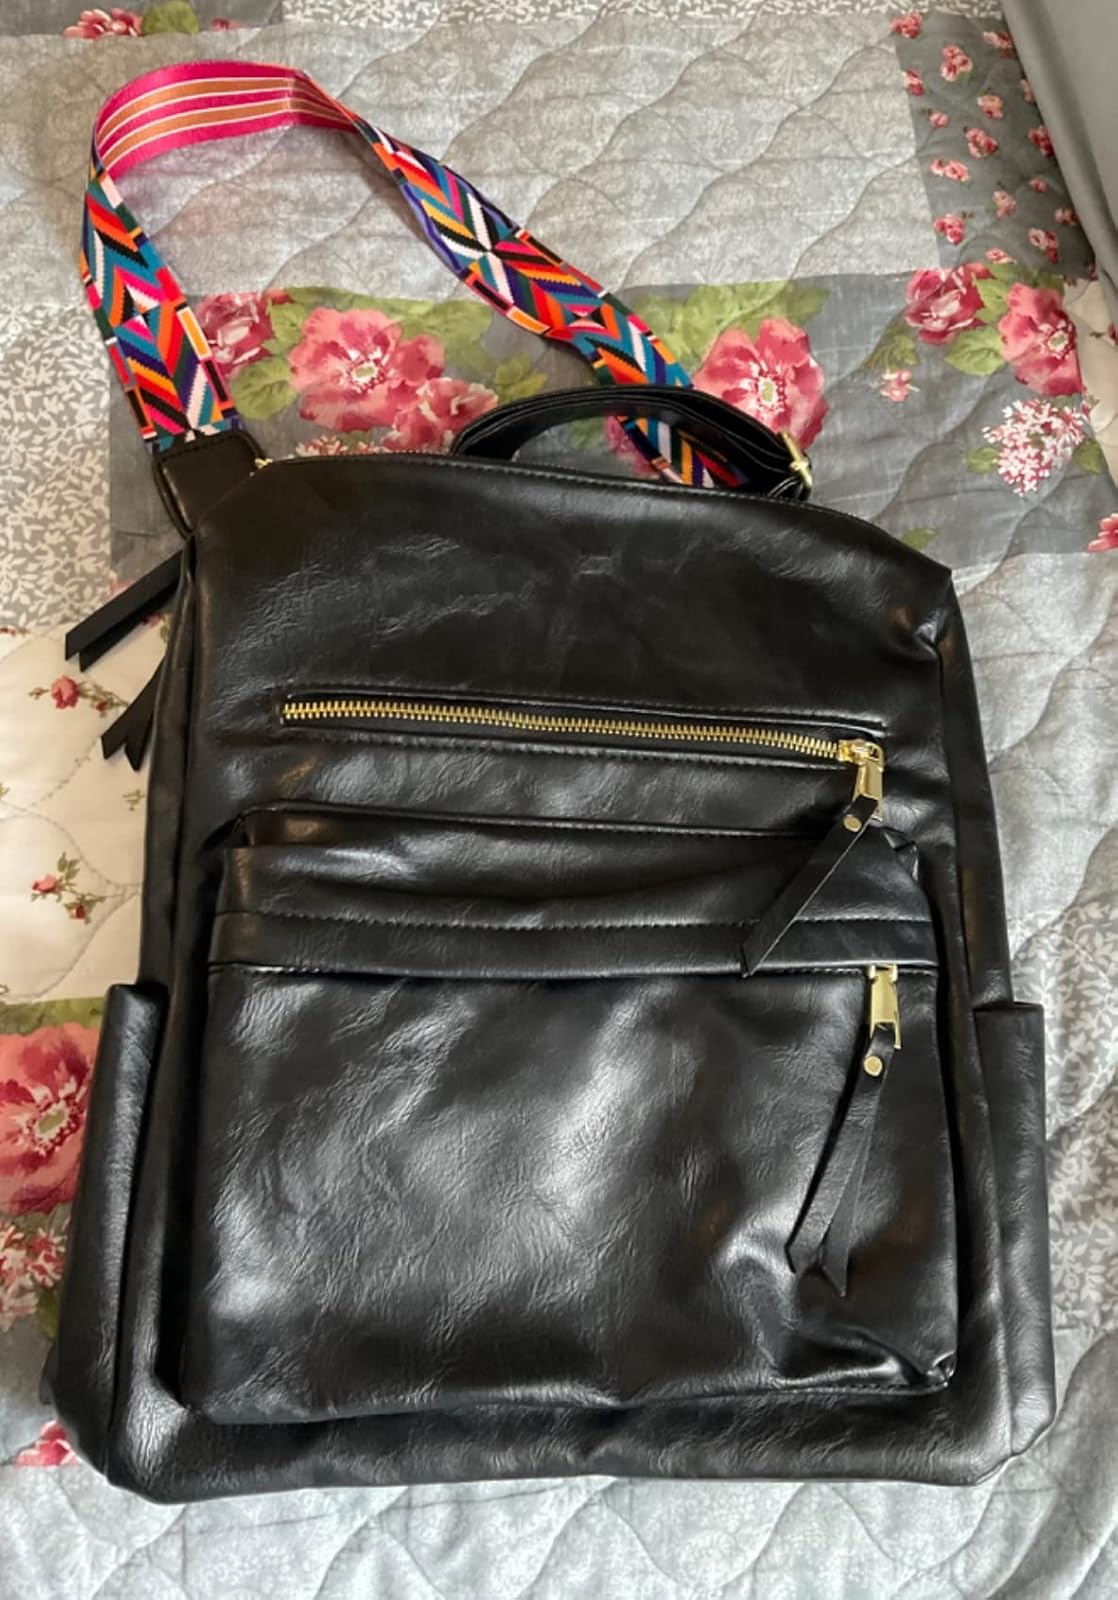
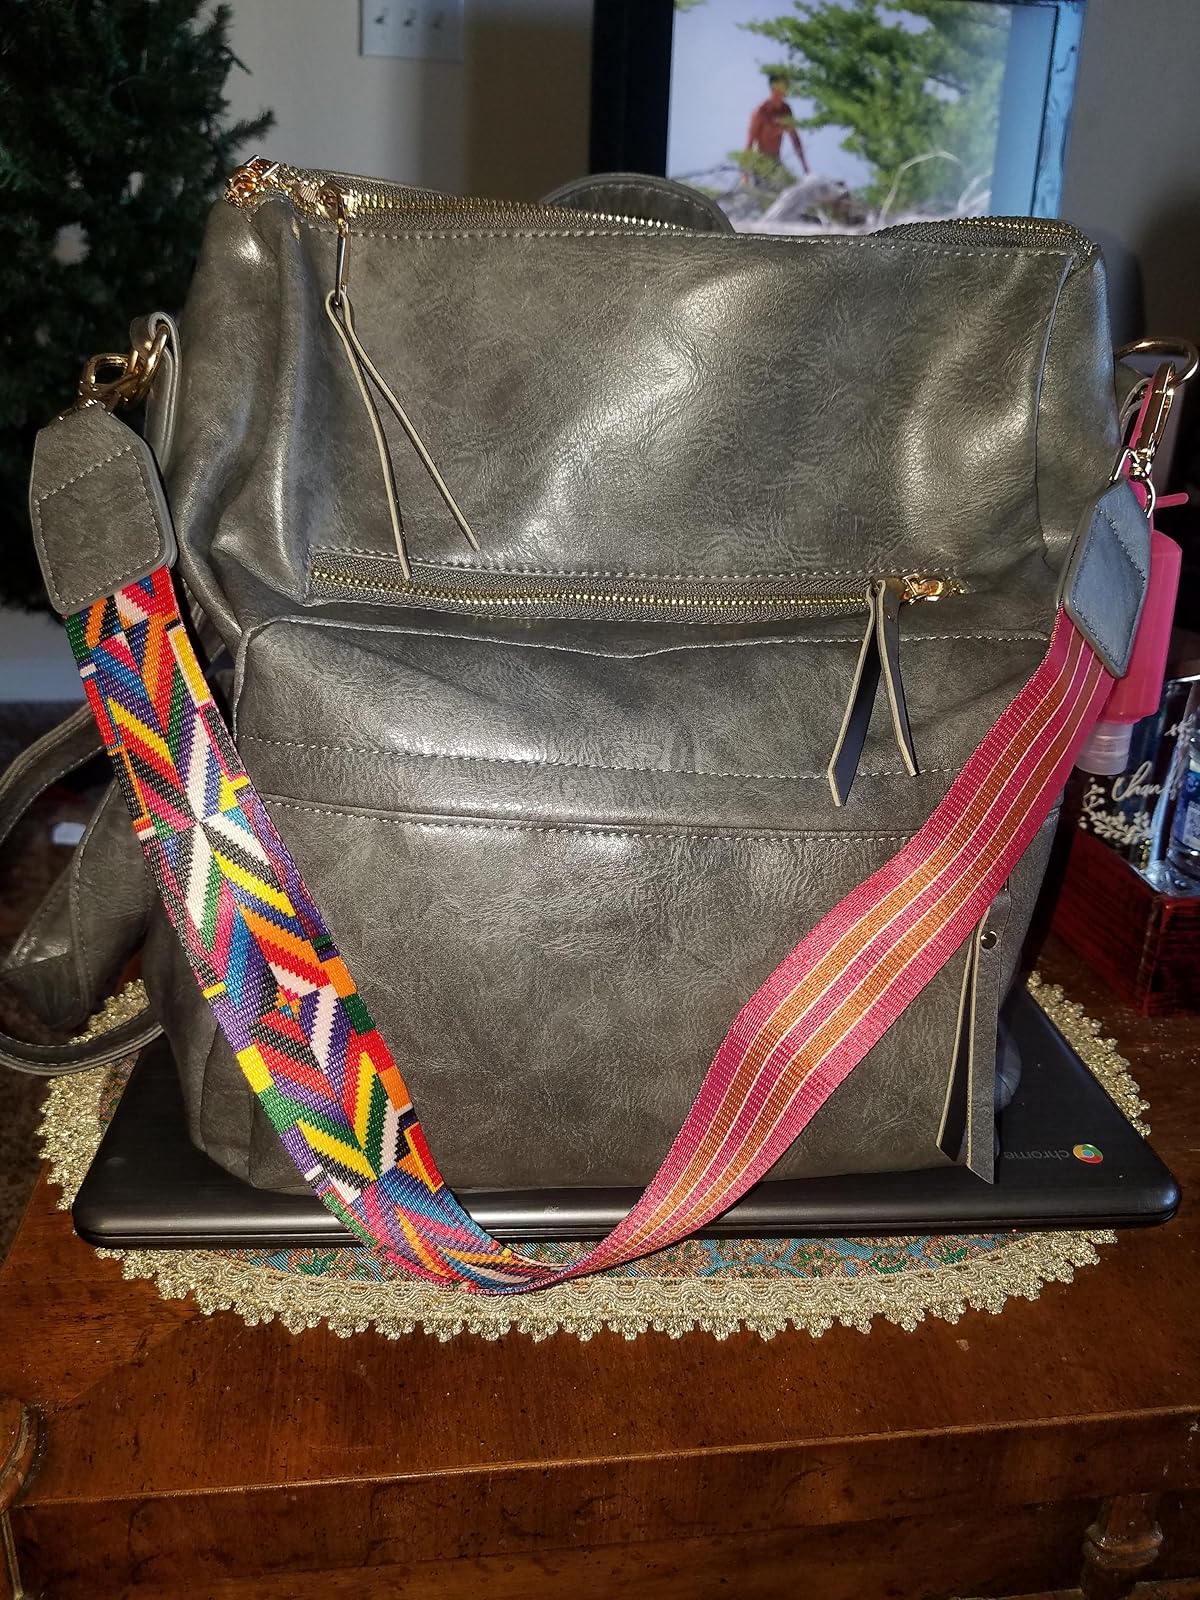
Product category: accessories_handbag
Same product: no